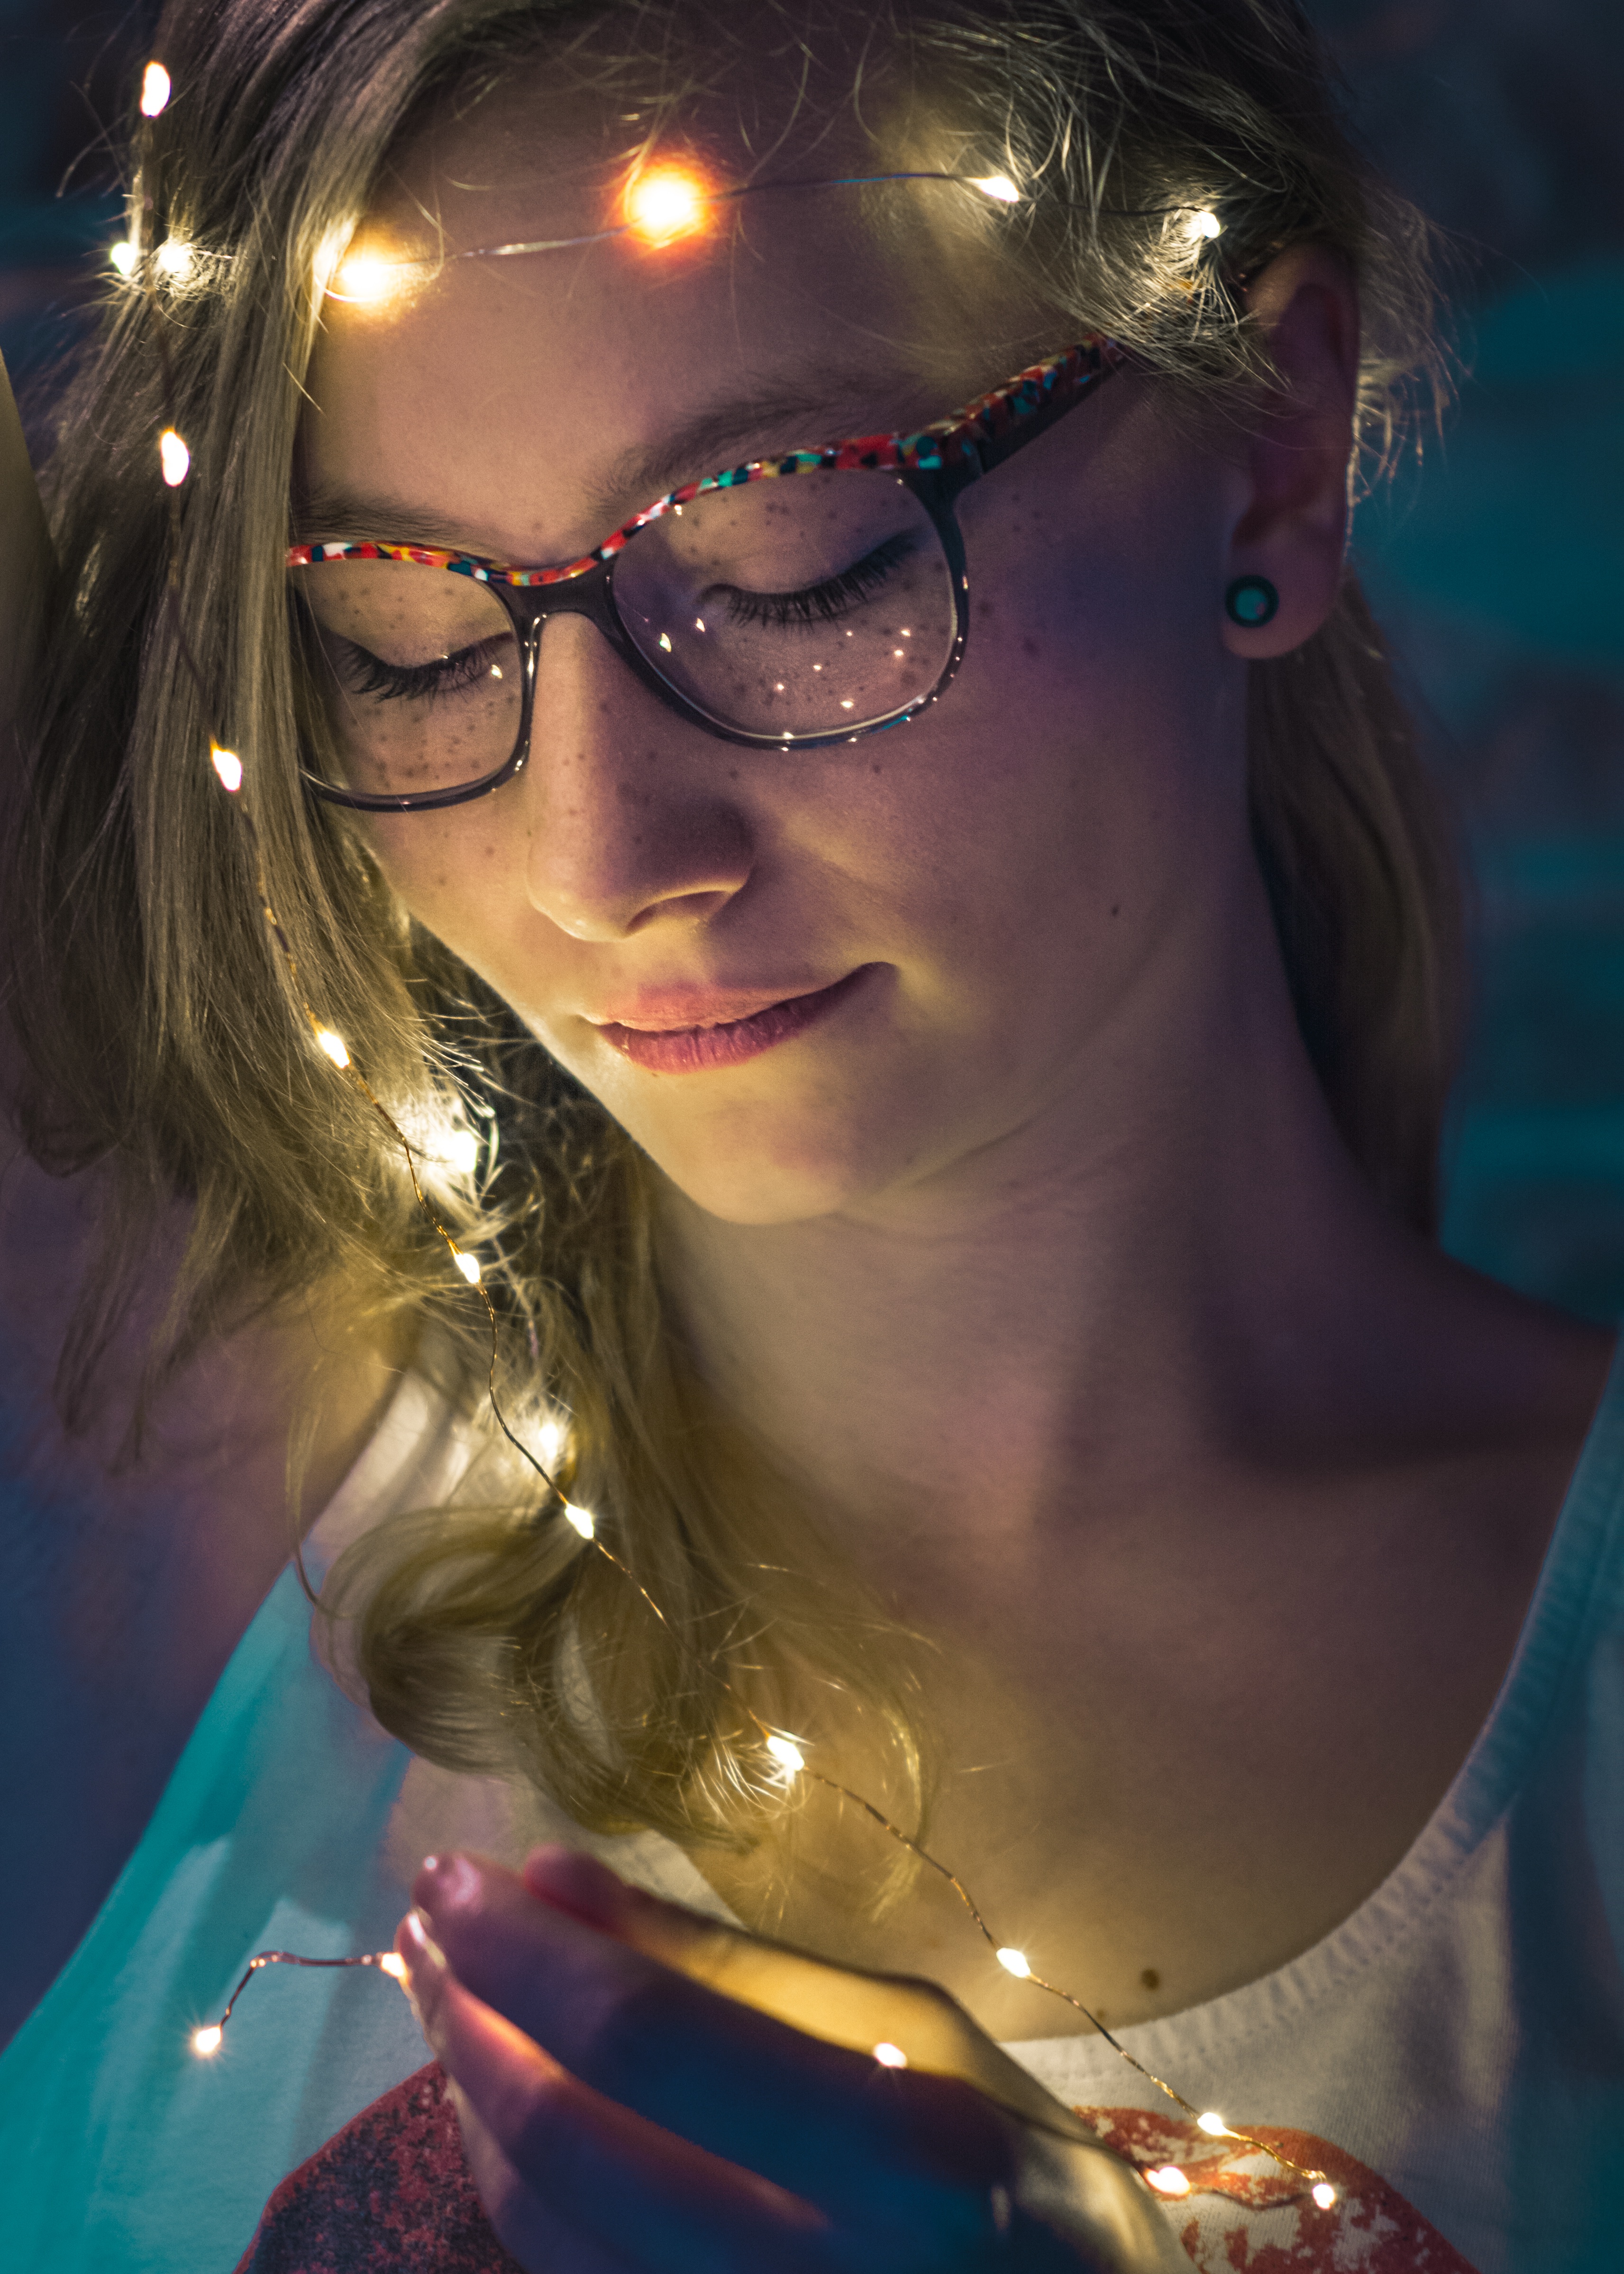
person, girl, woman, hair, portrait, color, blue, lady, hairstyle, smile, face, nose, fun, cool, sunglasses, eye, glasses, singing, eyewear, beauty, organ, vision care